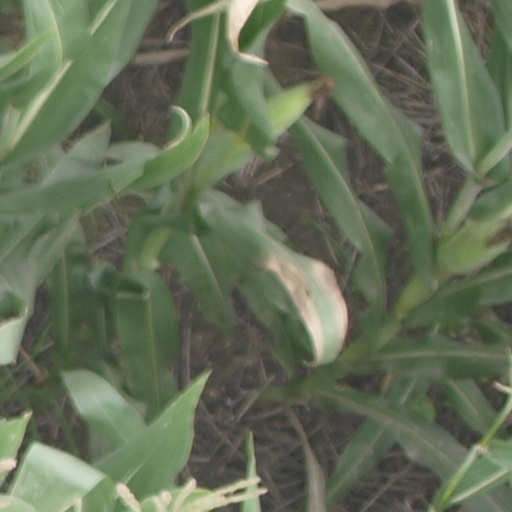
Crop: maize; corn